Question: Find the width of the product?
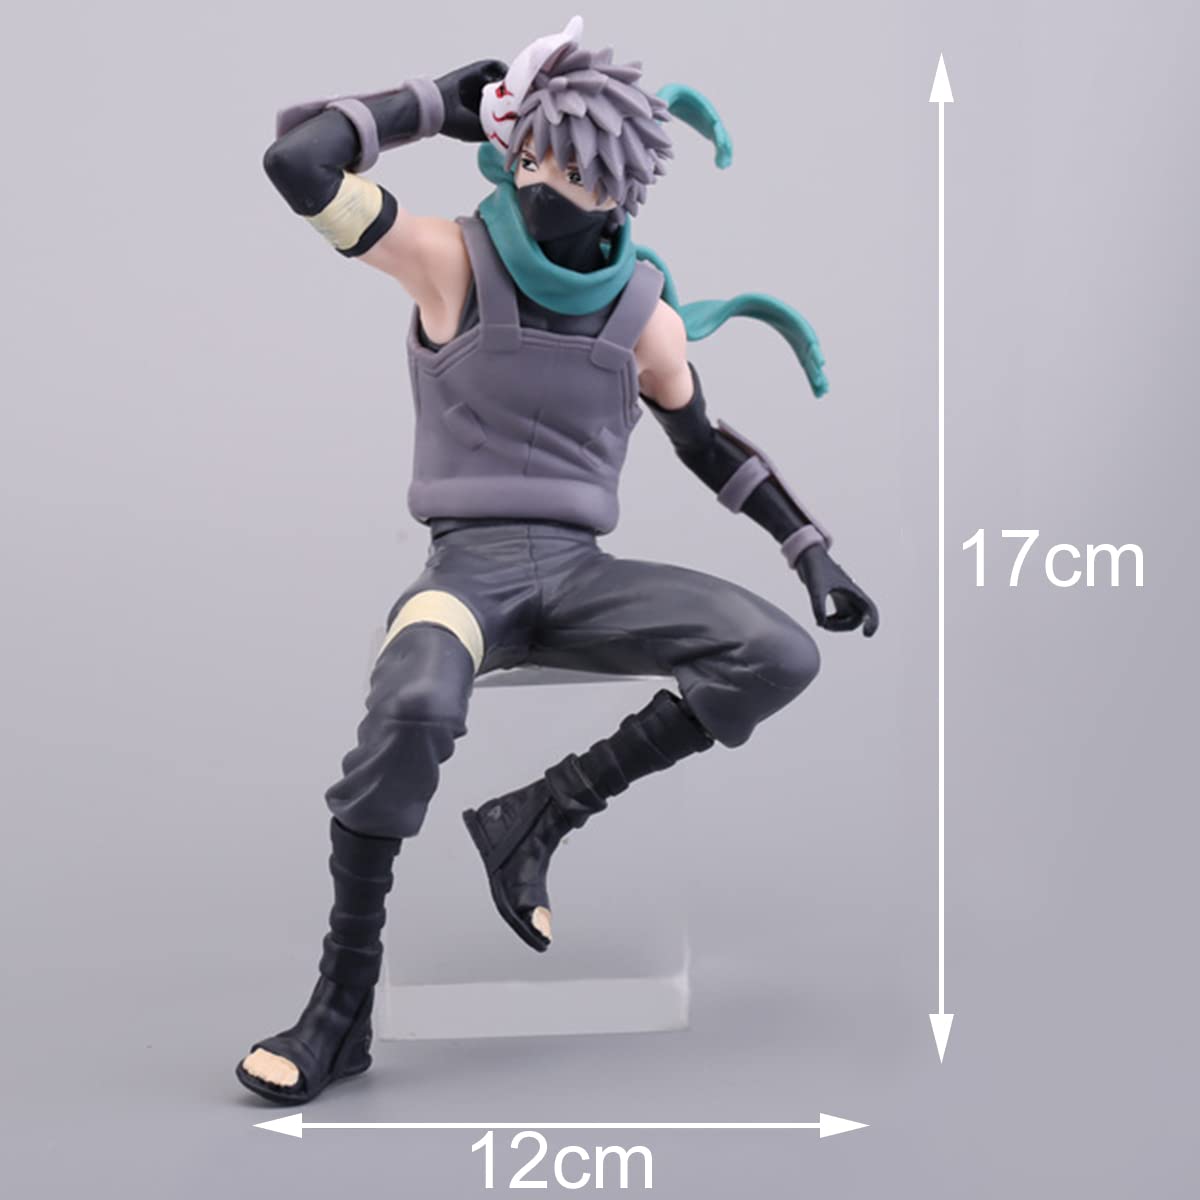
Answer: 12.0 centimetre